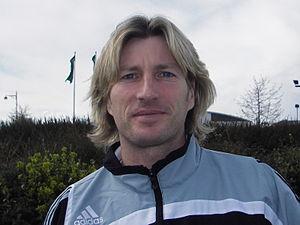
Robbie Savage est un footballeur gallois.